Mysore

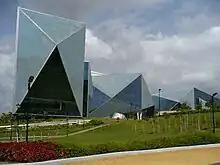
Infosys office at Hebbal, Mysore

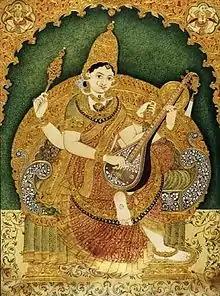
Mysore painting depicting the goddess Saraswati

The civic administration of the city is managed by the Mysore City Corporation, which was established as a municipality in 1888 and converted into a corporation in 1977. Overseeing engineering works, health, sanitation, water supply, administration and taxation, the corporation is headed by a Mayor, who is assisted by commissioners and council members. The city is divided into 65 wards and the council members (also known as "corporators") are elected by the citizens of Mysore every five years. The council members, in turn, elect the mayor. The annual budget of the corporation for the year 2011–2012 was . Among 63 cities covered under the Jawaharlal Nehru National Urban Renewal Mission, Mysore City Corporation was adjudged the second-best city municipal corporation and was given the ""Nagara Ratna"" award in 2011.